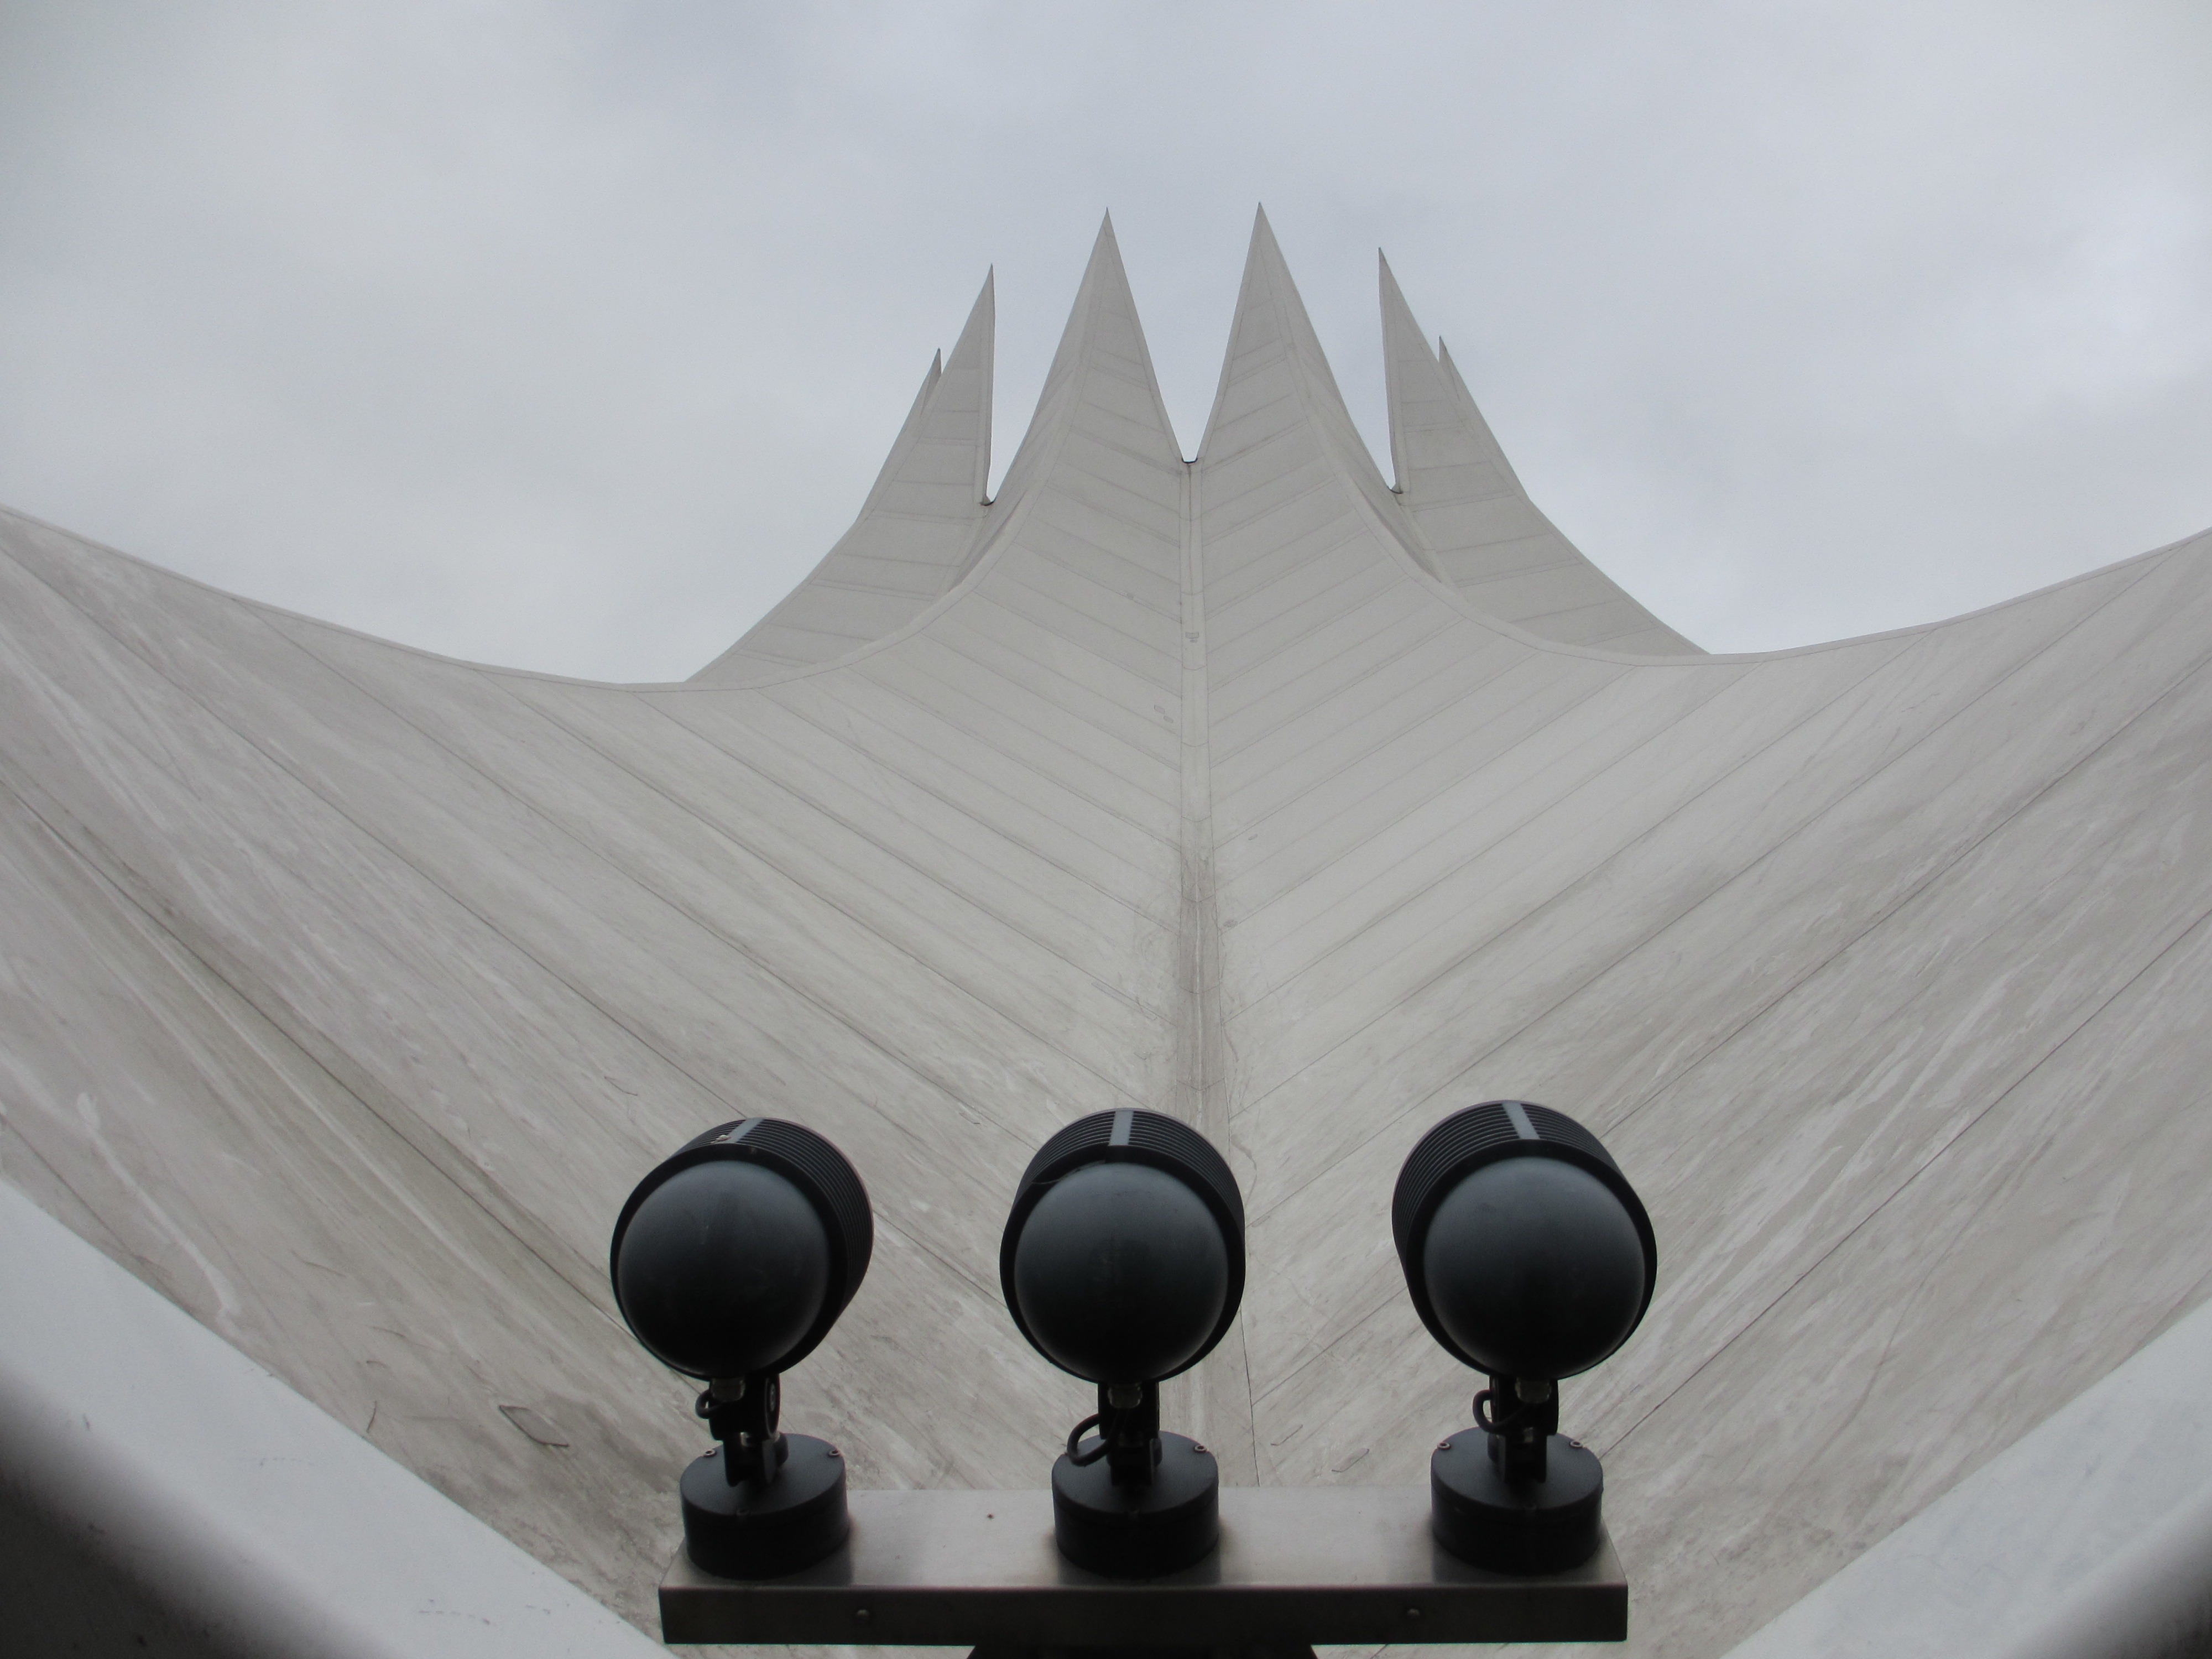
wing, architecture, sky, white, cloudy, vehicle, tent, grey, lights, symmetry, shape, templedrom